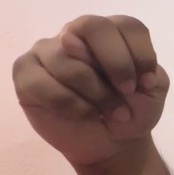
ASL sign: N